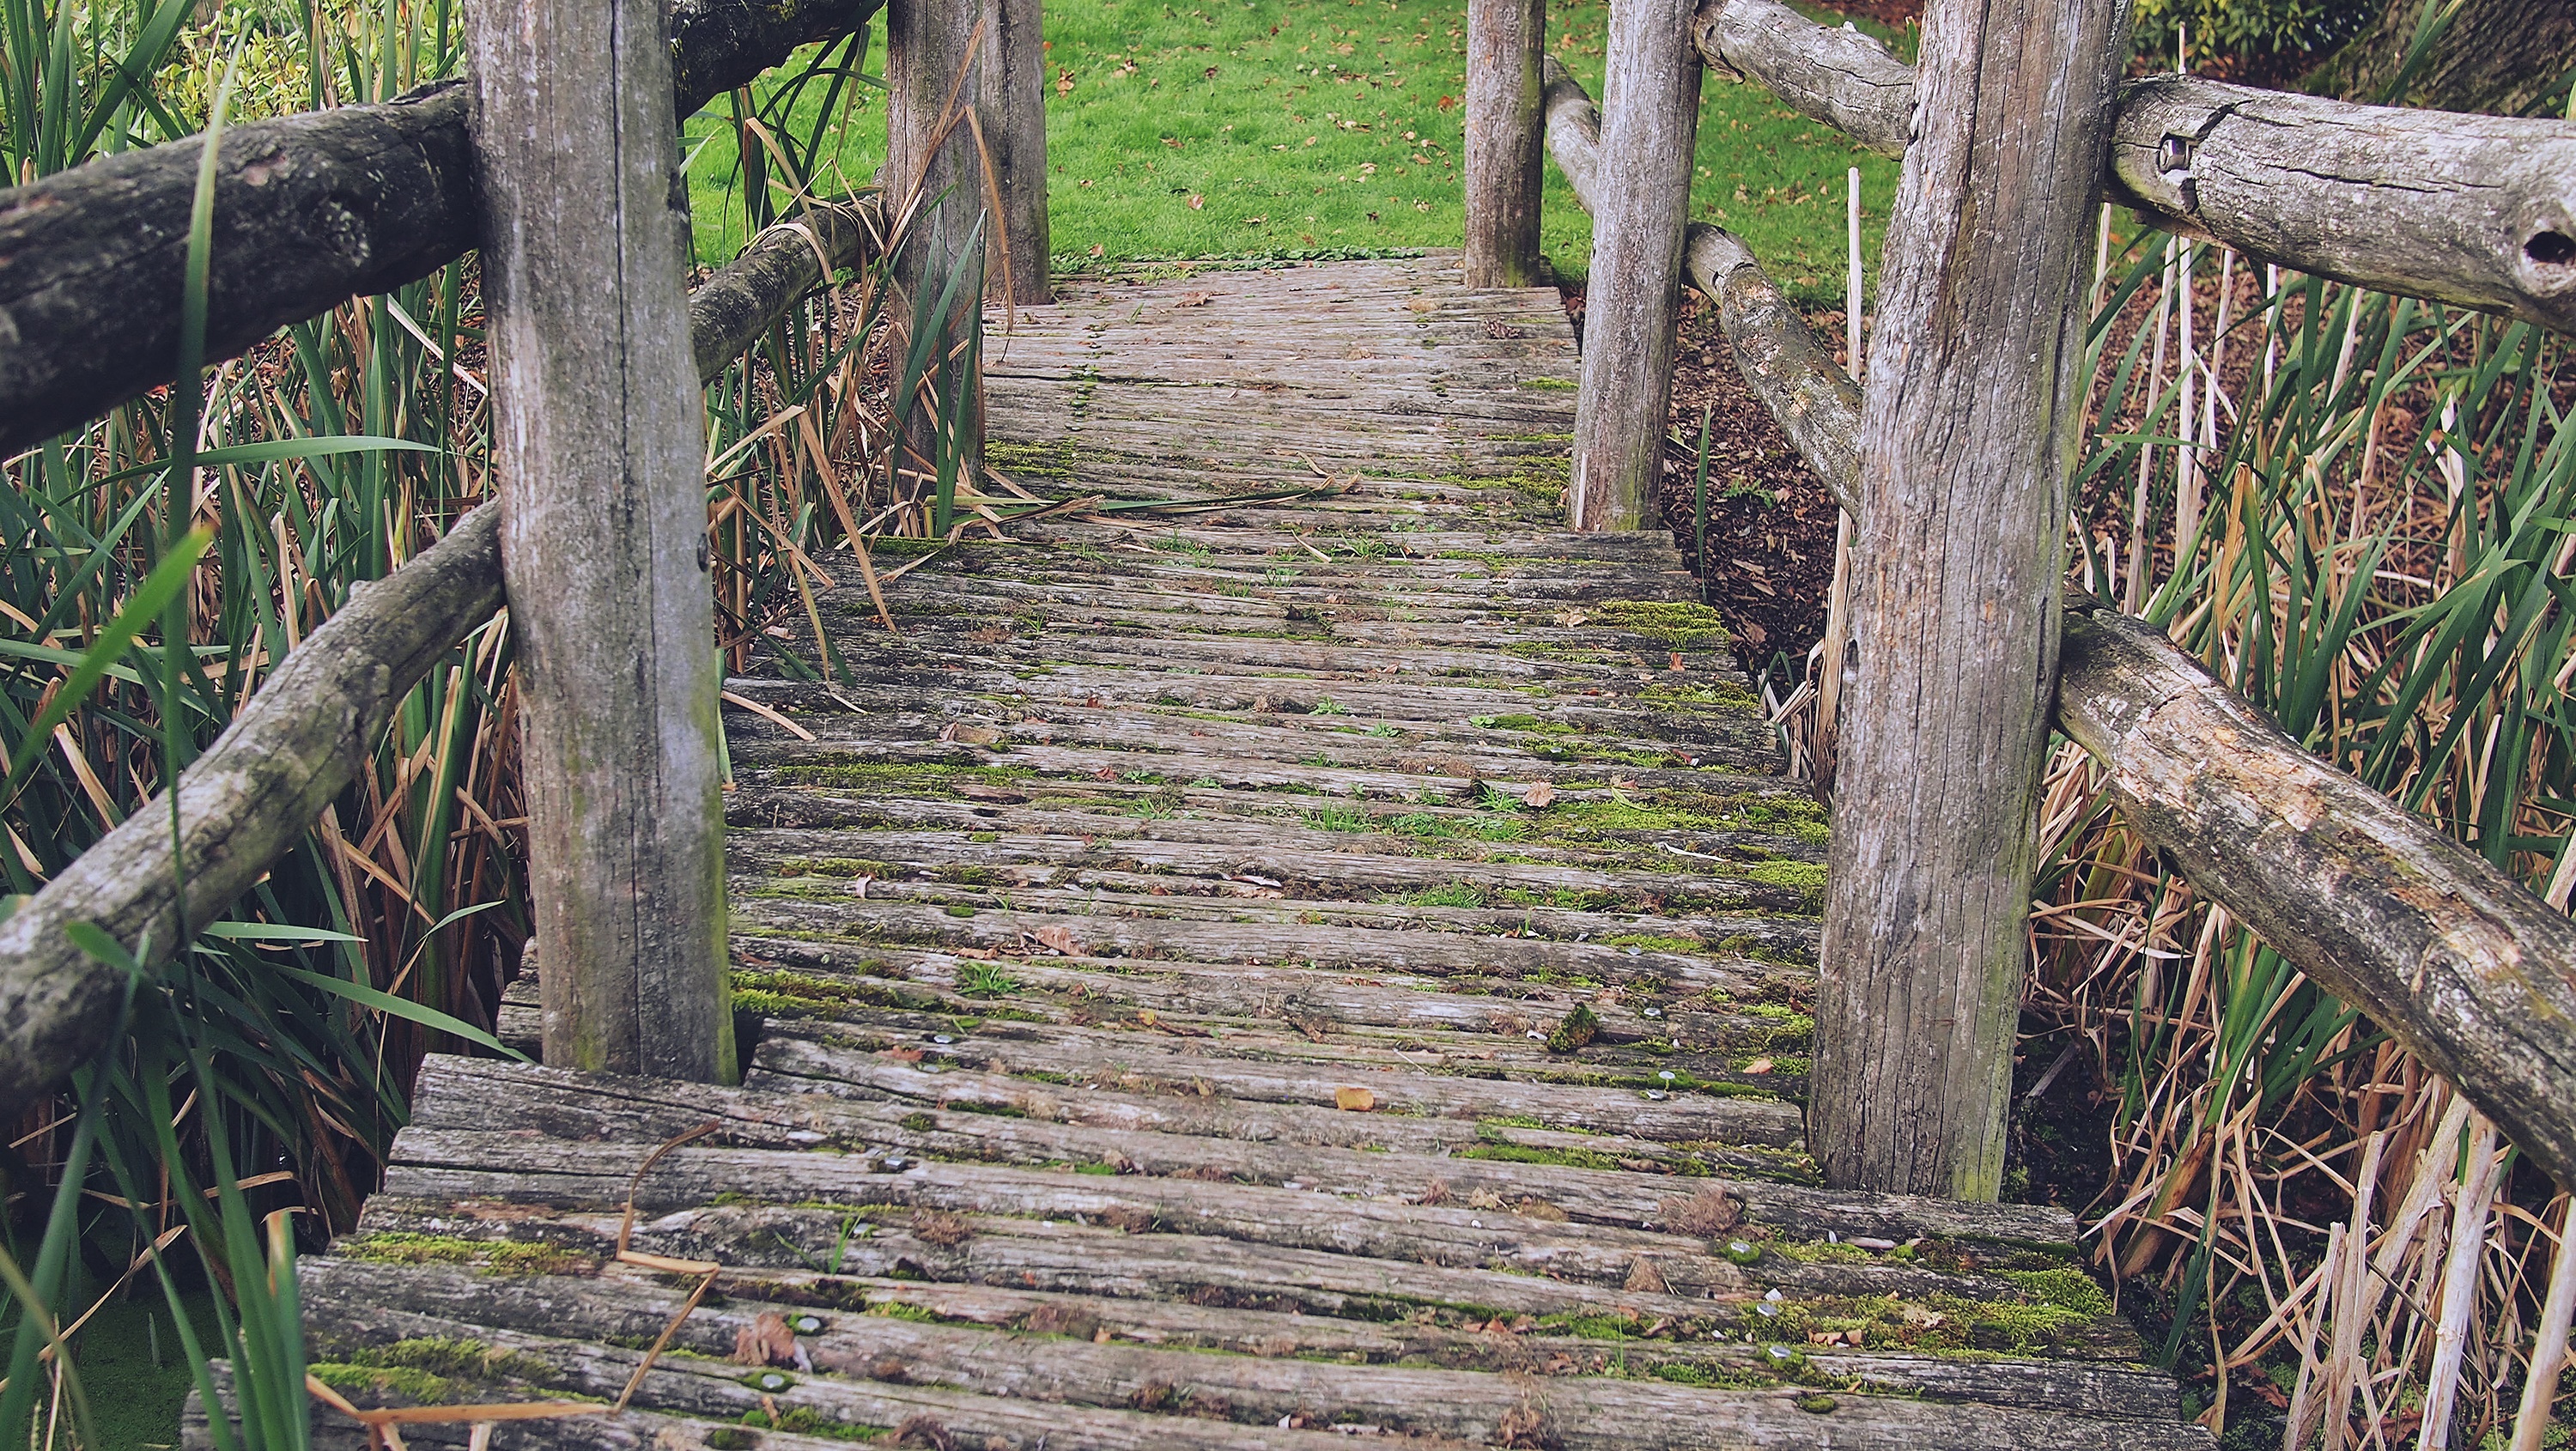
tree, forest, grass, fence, wood, trail, bridge, trunk, wall, walkway, jungle, park, ruins, woodland, habitat, rural area, natural environment, outdoor structure